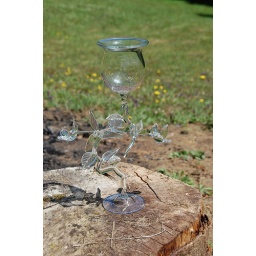
exploration of form in clear glass